La Scala

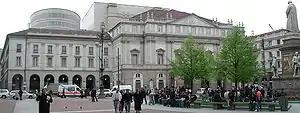
The exterior of La Scala in 2005 after the 2002/04 renovations

A fire destroyed the previous theatre, the Teatro Regio Ducale, on 25 February 1776, after a carnival gala. A group of ninety wealthy Milanese, who owned private boxes in the theatre, wrote to Archduke Ferdinand of Austria-Este asking for a new theatre and a provisional one to be used while completing the new one. The neoclassical architect Giuseppe Piermarini produced an initial design. However, it was rejected by Count Firmian (the governor of the then Austrian Lombardy).